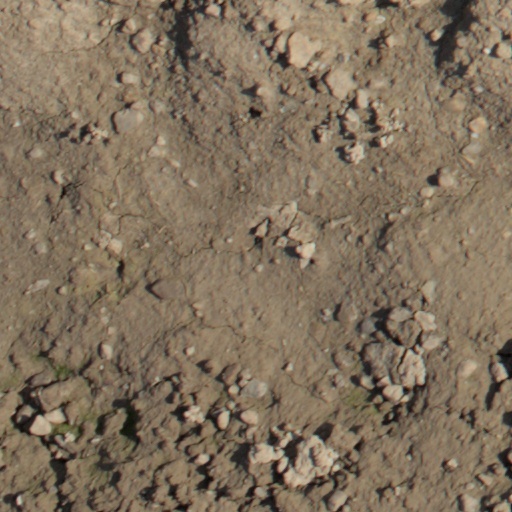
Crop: wheat